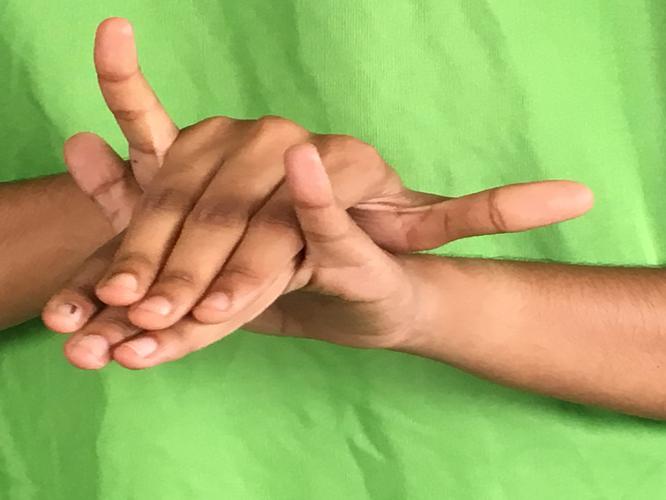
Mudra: Varaha
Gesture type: double_hand